Lane Cove West

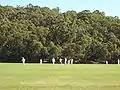
Blackman Park

Blackman Park is situated on the Lane Cove River and was originally a small valley used for landfill. It features a number of recreation facilities including tennis courts at the Lane Cove West Tennis Club, cricket pitches, bike tracks, basketball court, skate park and bush walking tracks. Smaller reserves include Cullen Street Reserve, Henley Reserve, Penrose Street Park, Garthowen Street Cricket Nets and Epping Road Reserve.